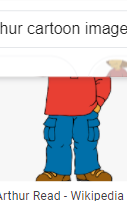
Portrait style: Cartoon Portrait